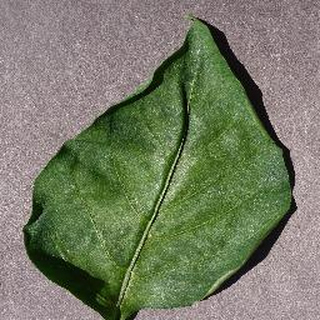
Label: healthy_bell_pepper